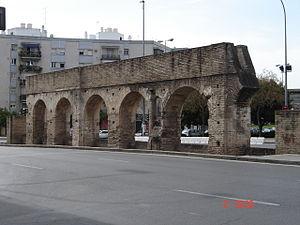
La ville de Séville, en Andalousie, a tenu tout au long de son histoire une place de choix dans les domaines politiques, économiques et religieux. L'importance de la ville et la richesse qui en a découlé ont attiré vers elles les meilleurs artistes, peintres, sculpteurs et architectes. Les musulmans, puis les autorités municipales, la couronne, l'Église, les nobles et les notables l'ont embellie, en y déposant les témoignages de leur puissance et de leur engagement en faveur de la cité.
Les Caños de Carmona est le nom donné à un ancien aqueduc romain, restauré par les Almohades au XIIᵉ siècle, qui conduisait depuis Alcalá de Guadaíra une grande partie de l'eau qui approvisionnait Séville. Il fut en grande partie détruit en 1912.